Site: saxony
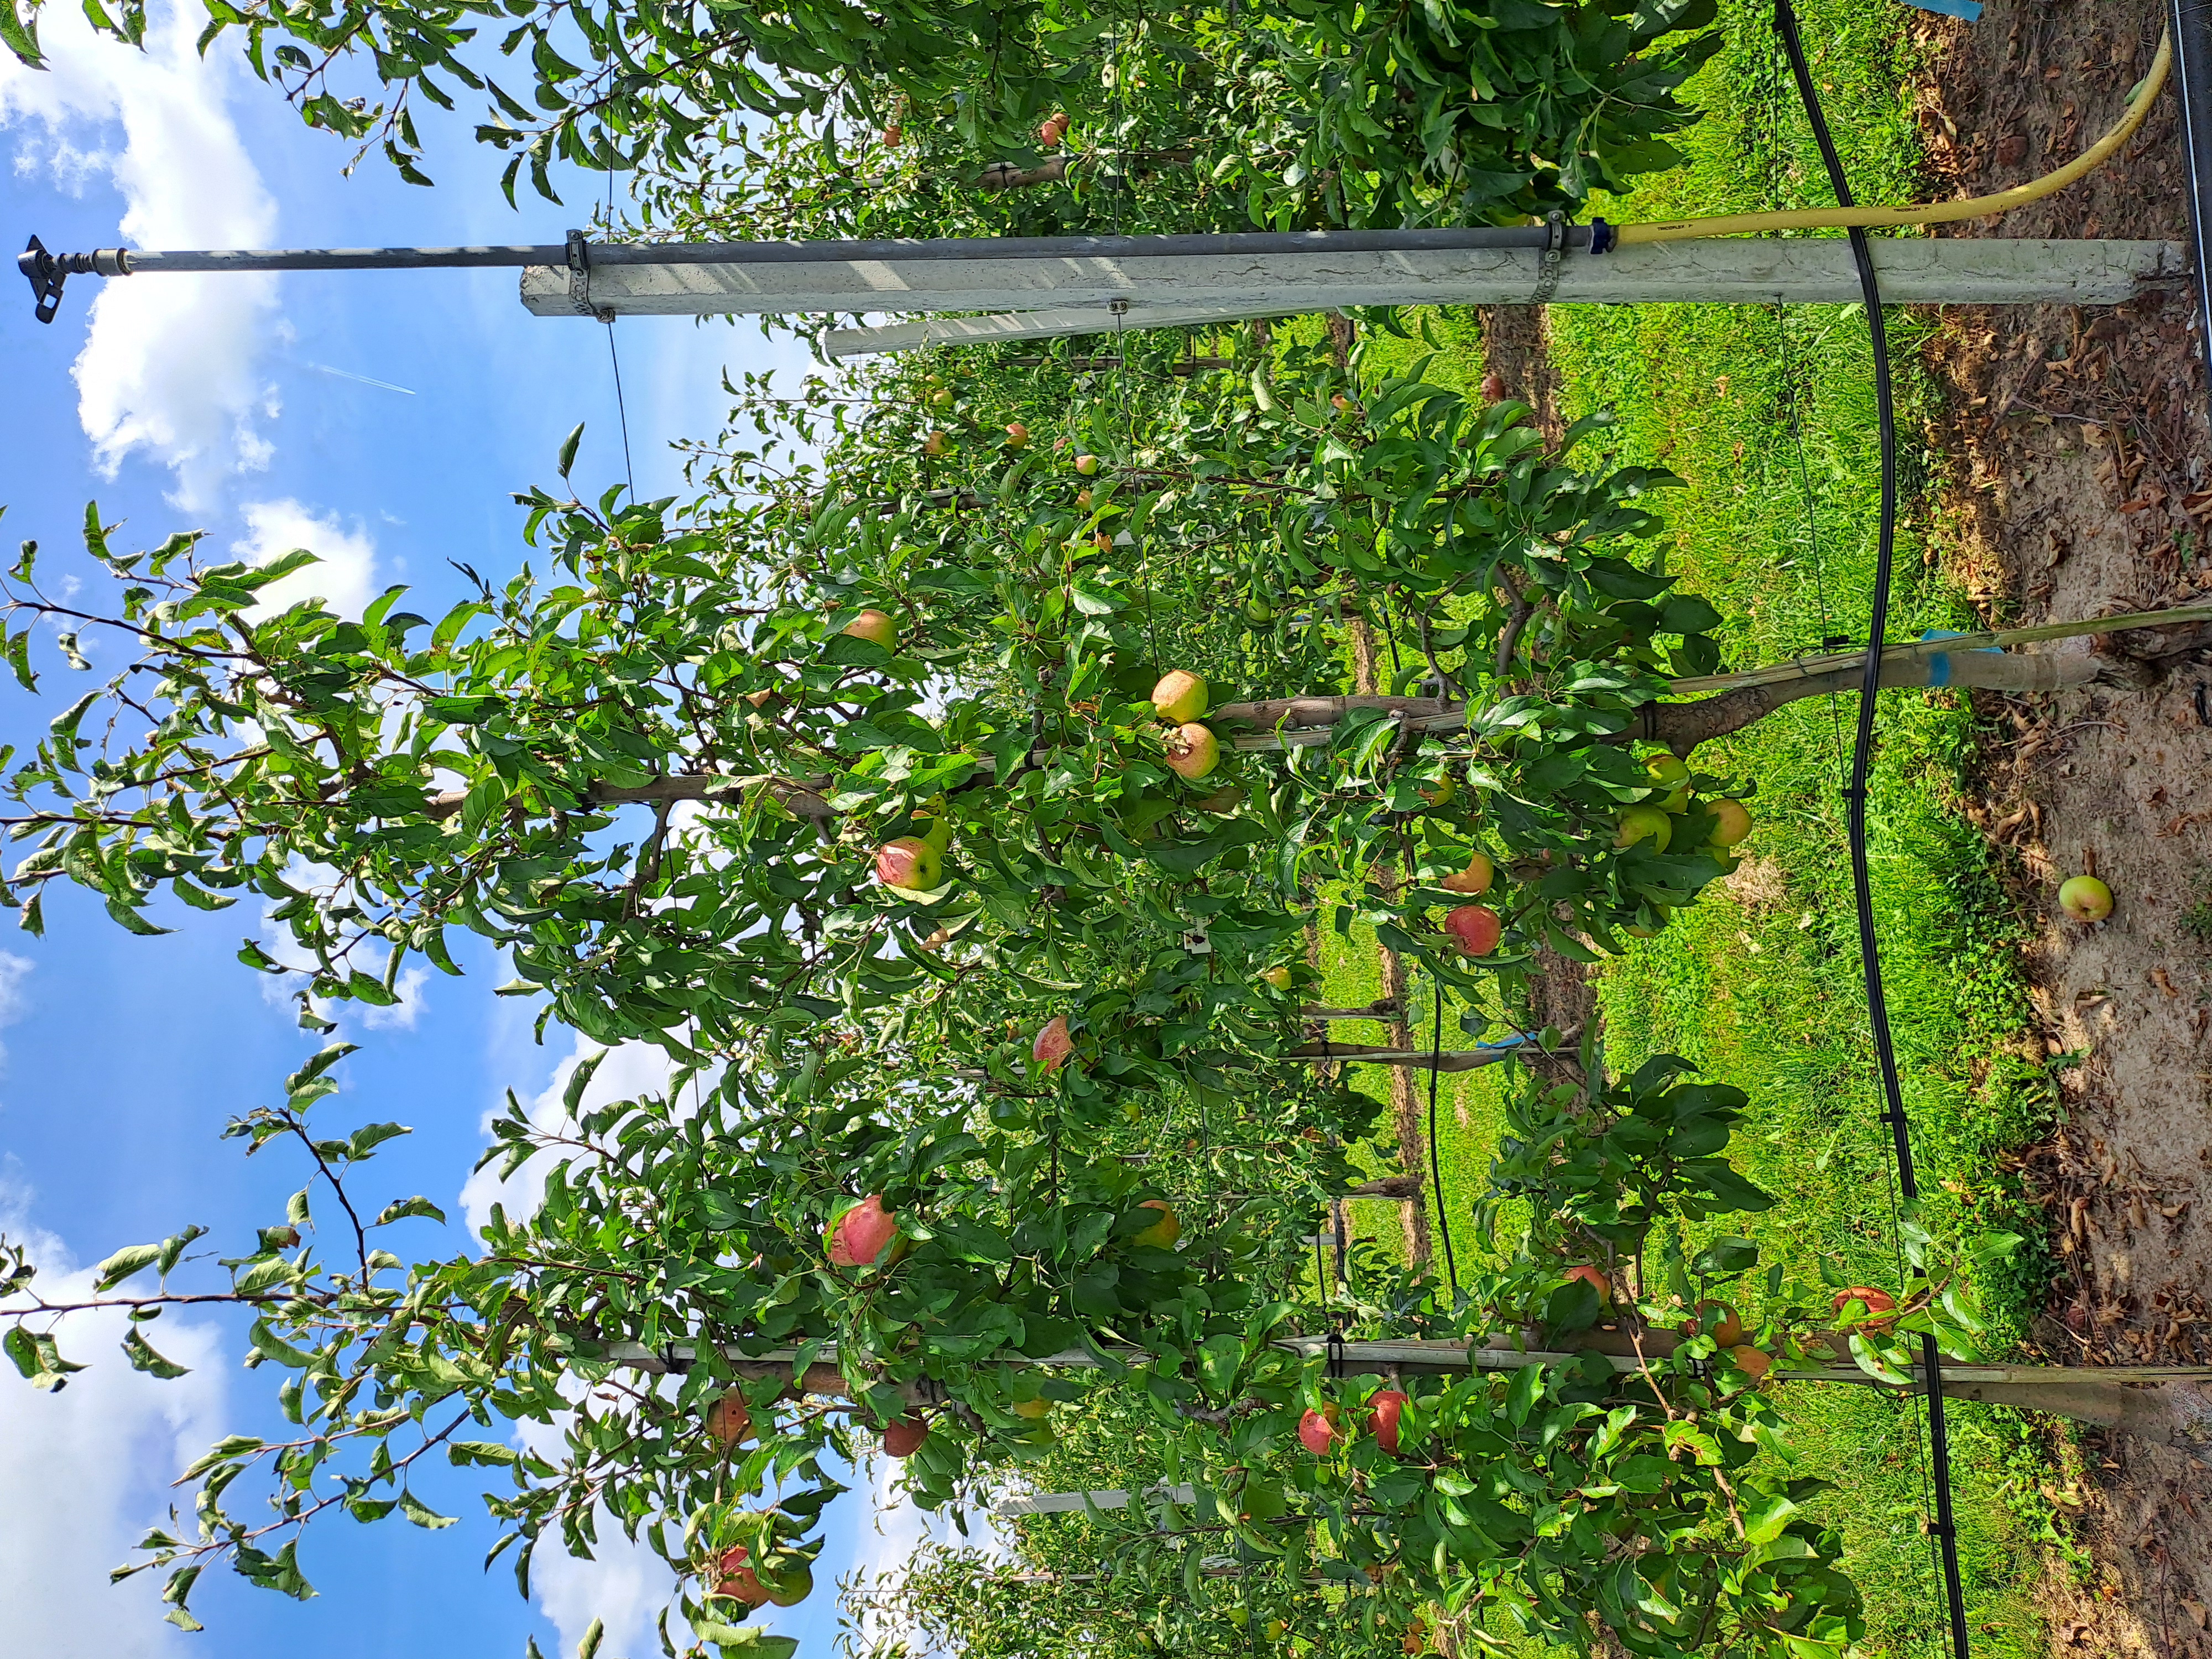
Growth stage (BBCH 85): Maturity of fruit and seed